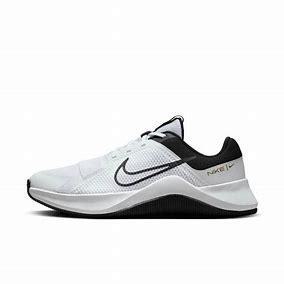
Brand: Nike
Model: MC 2